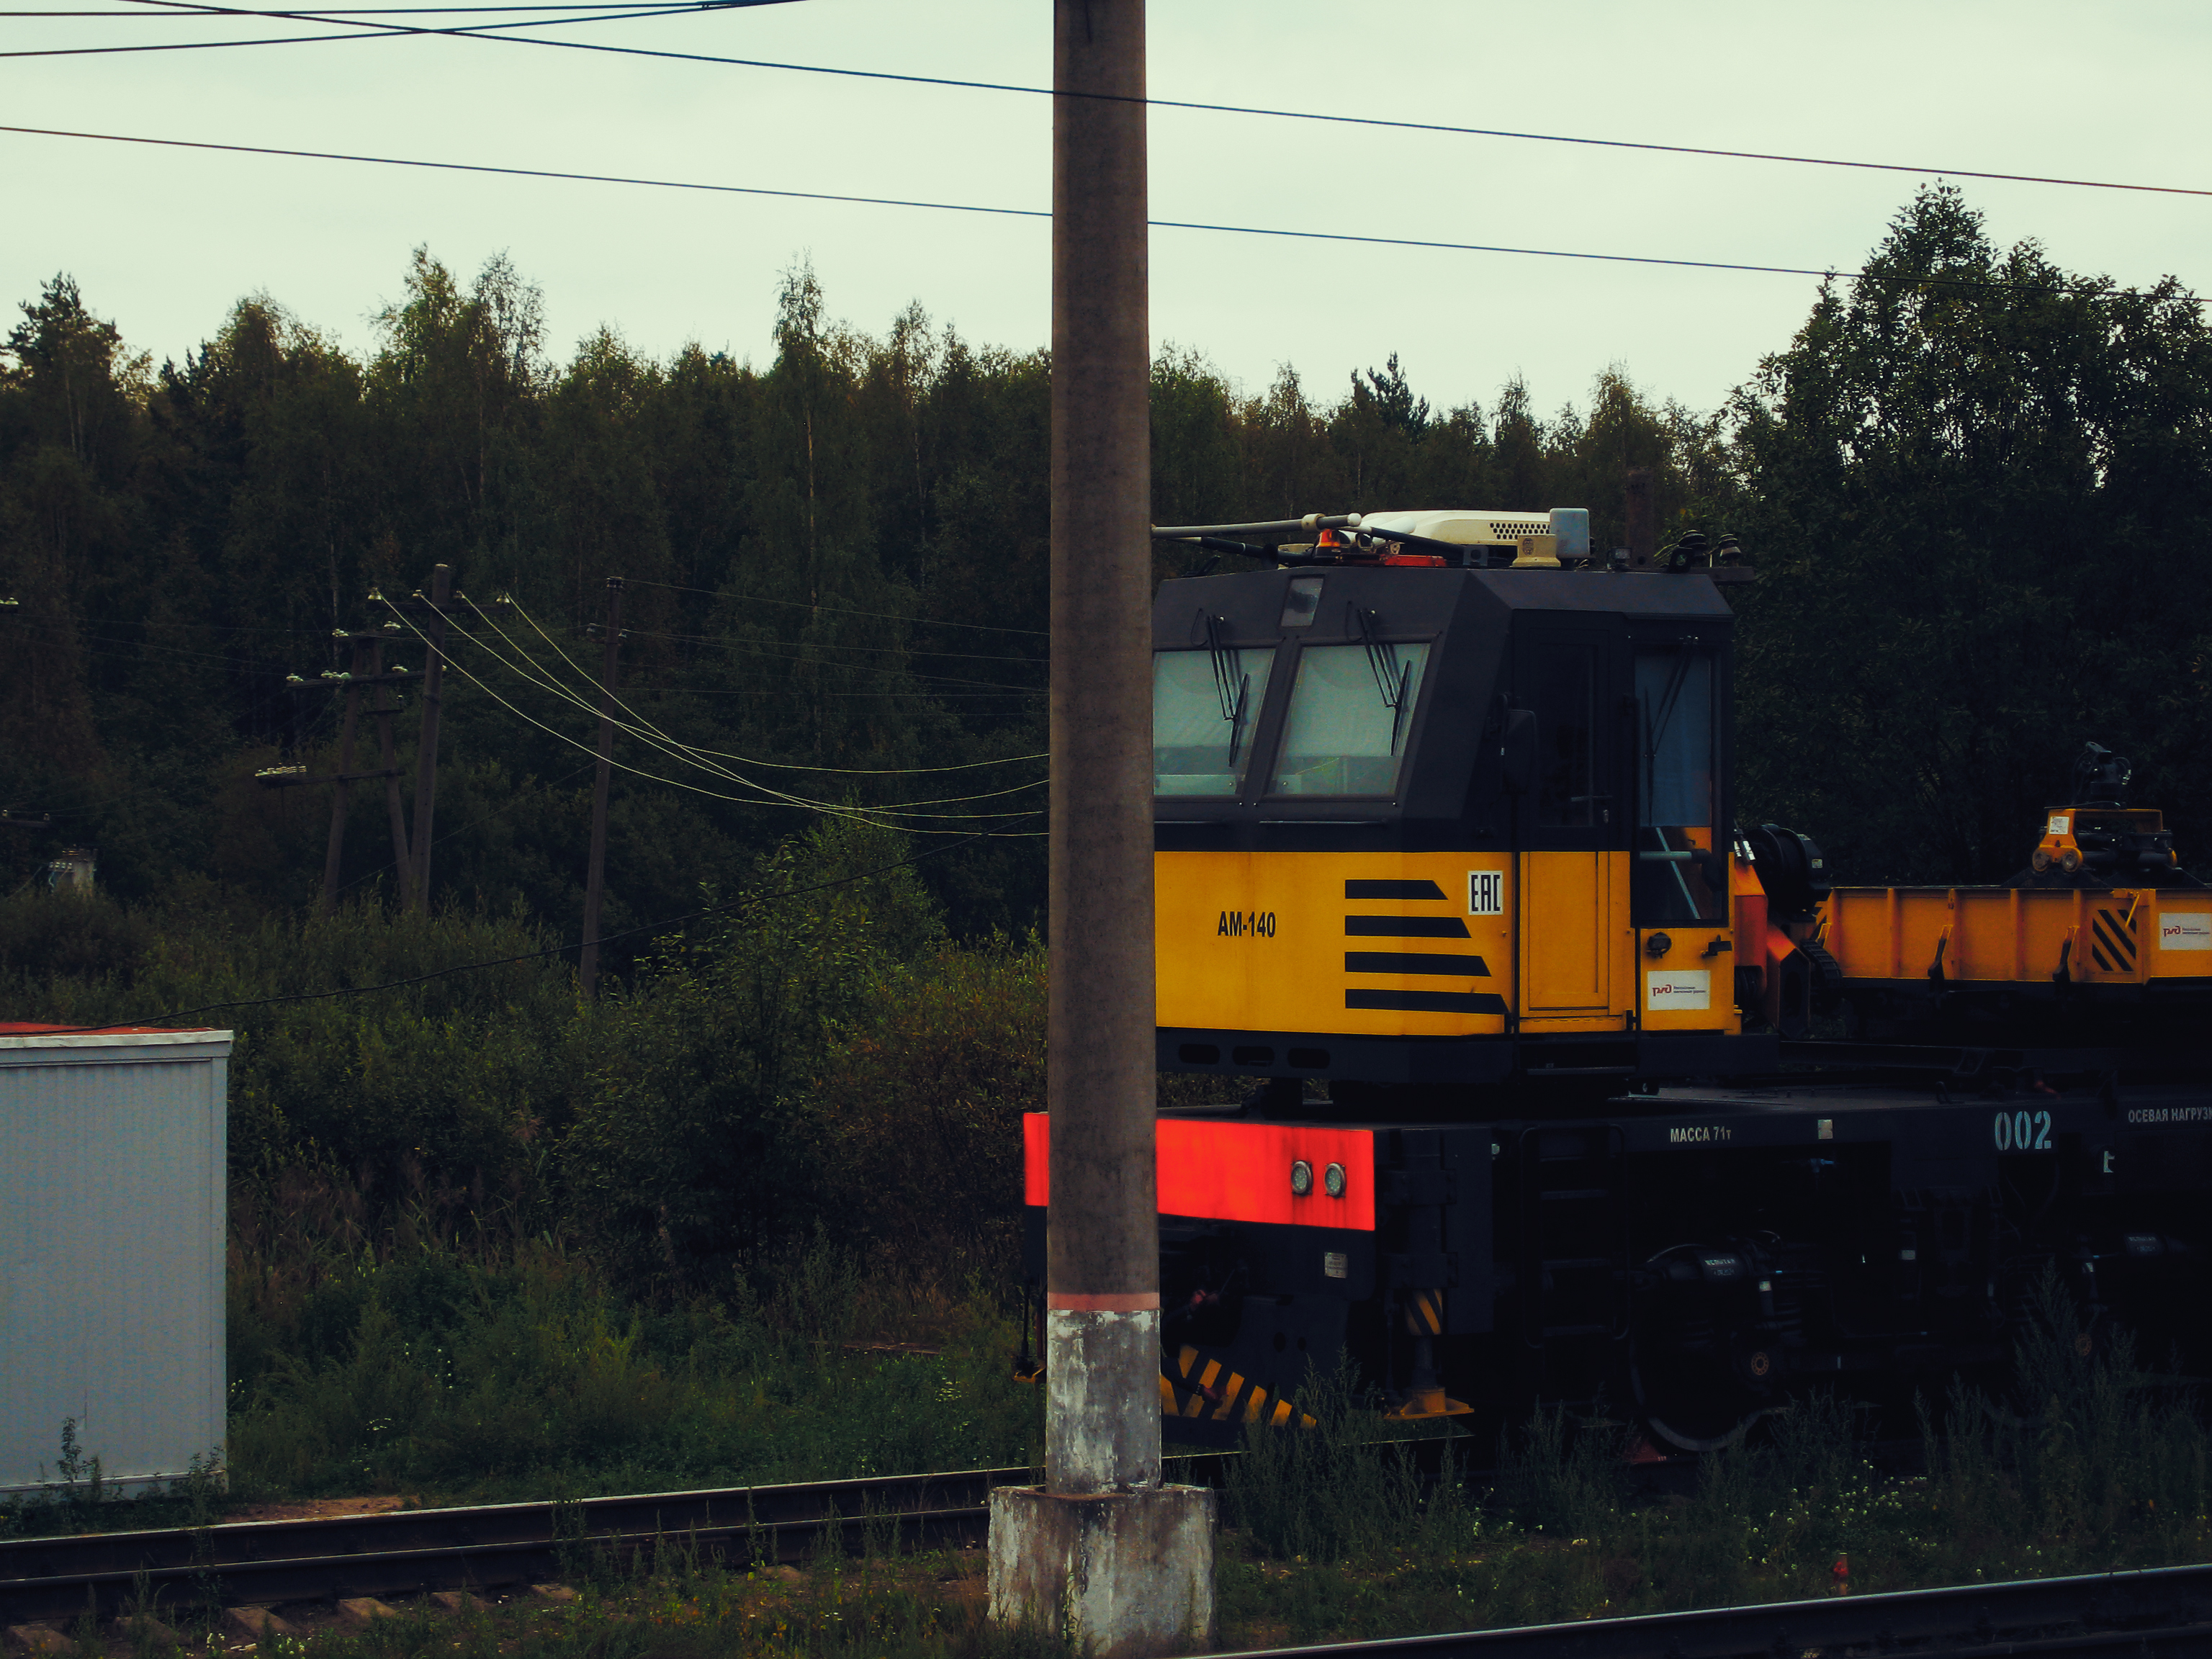
images, plant, sky, train, vehicle, tree, rolling stock, electricity, locomotive, track, rolling, asphalt, overhead power line, railway, railroad car, gas, public transport, engineering, electrical supply, machine, public utility, slope, road surface, composite material, metal, landscape, steel, freight car, auto part, electric blue, road, freight transport, wire, transport